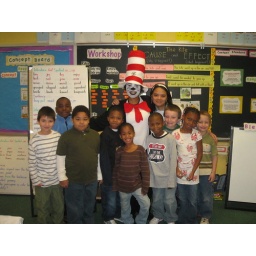
class with the cat in the hat